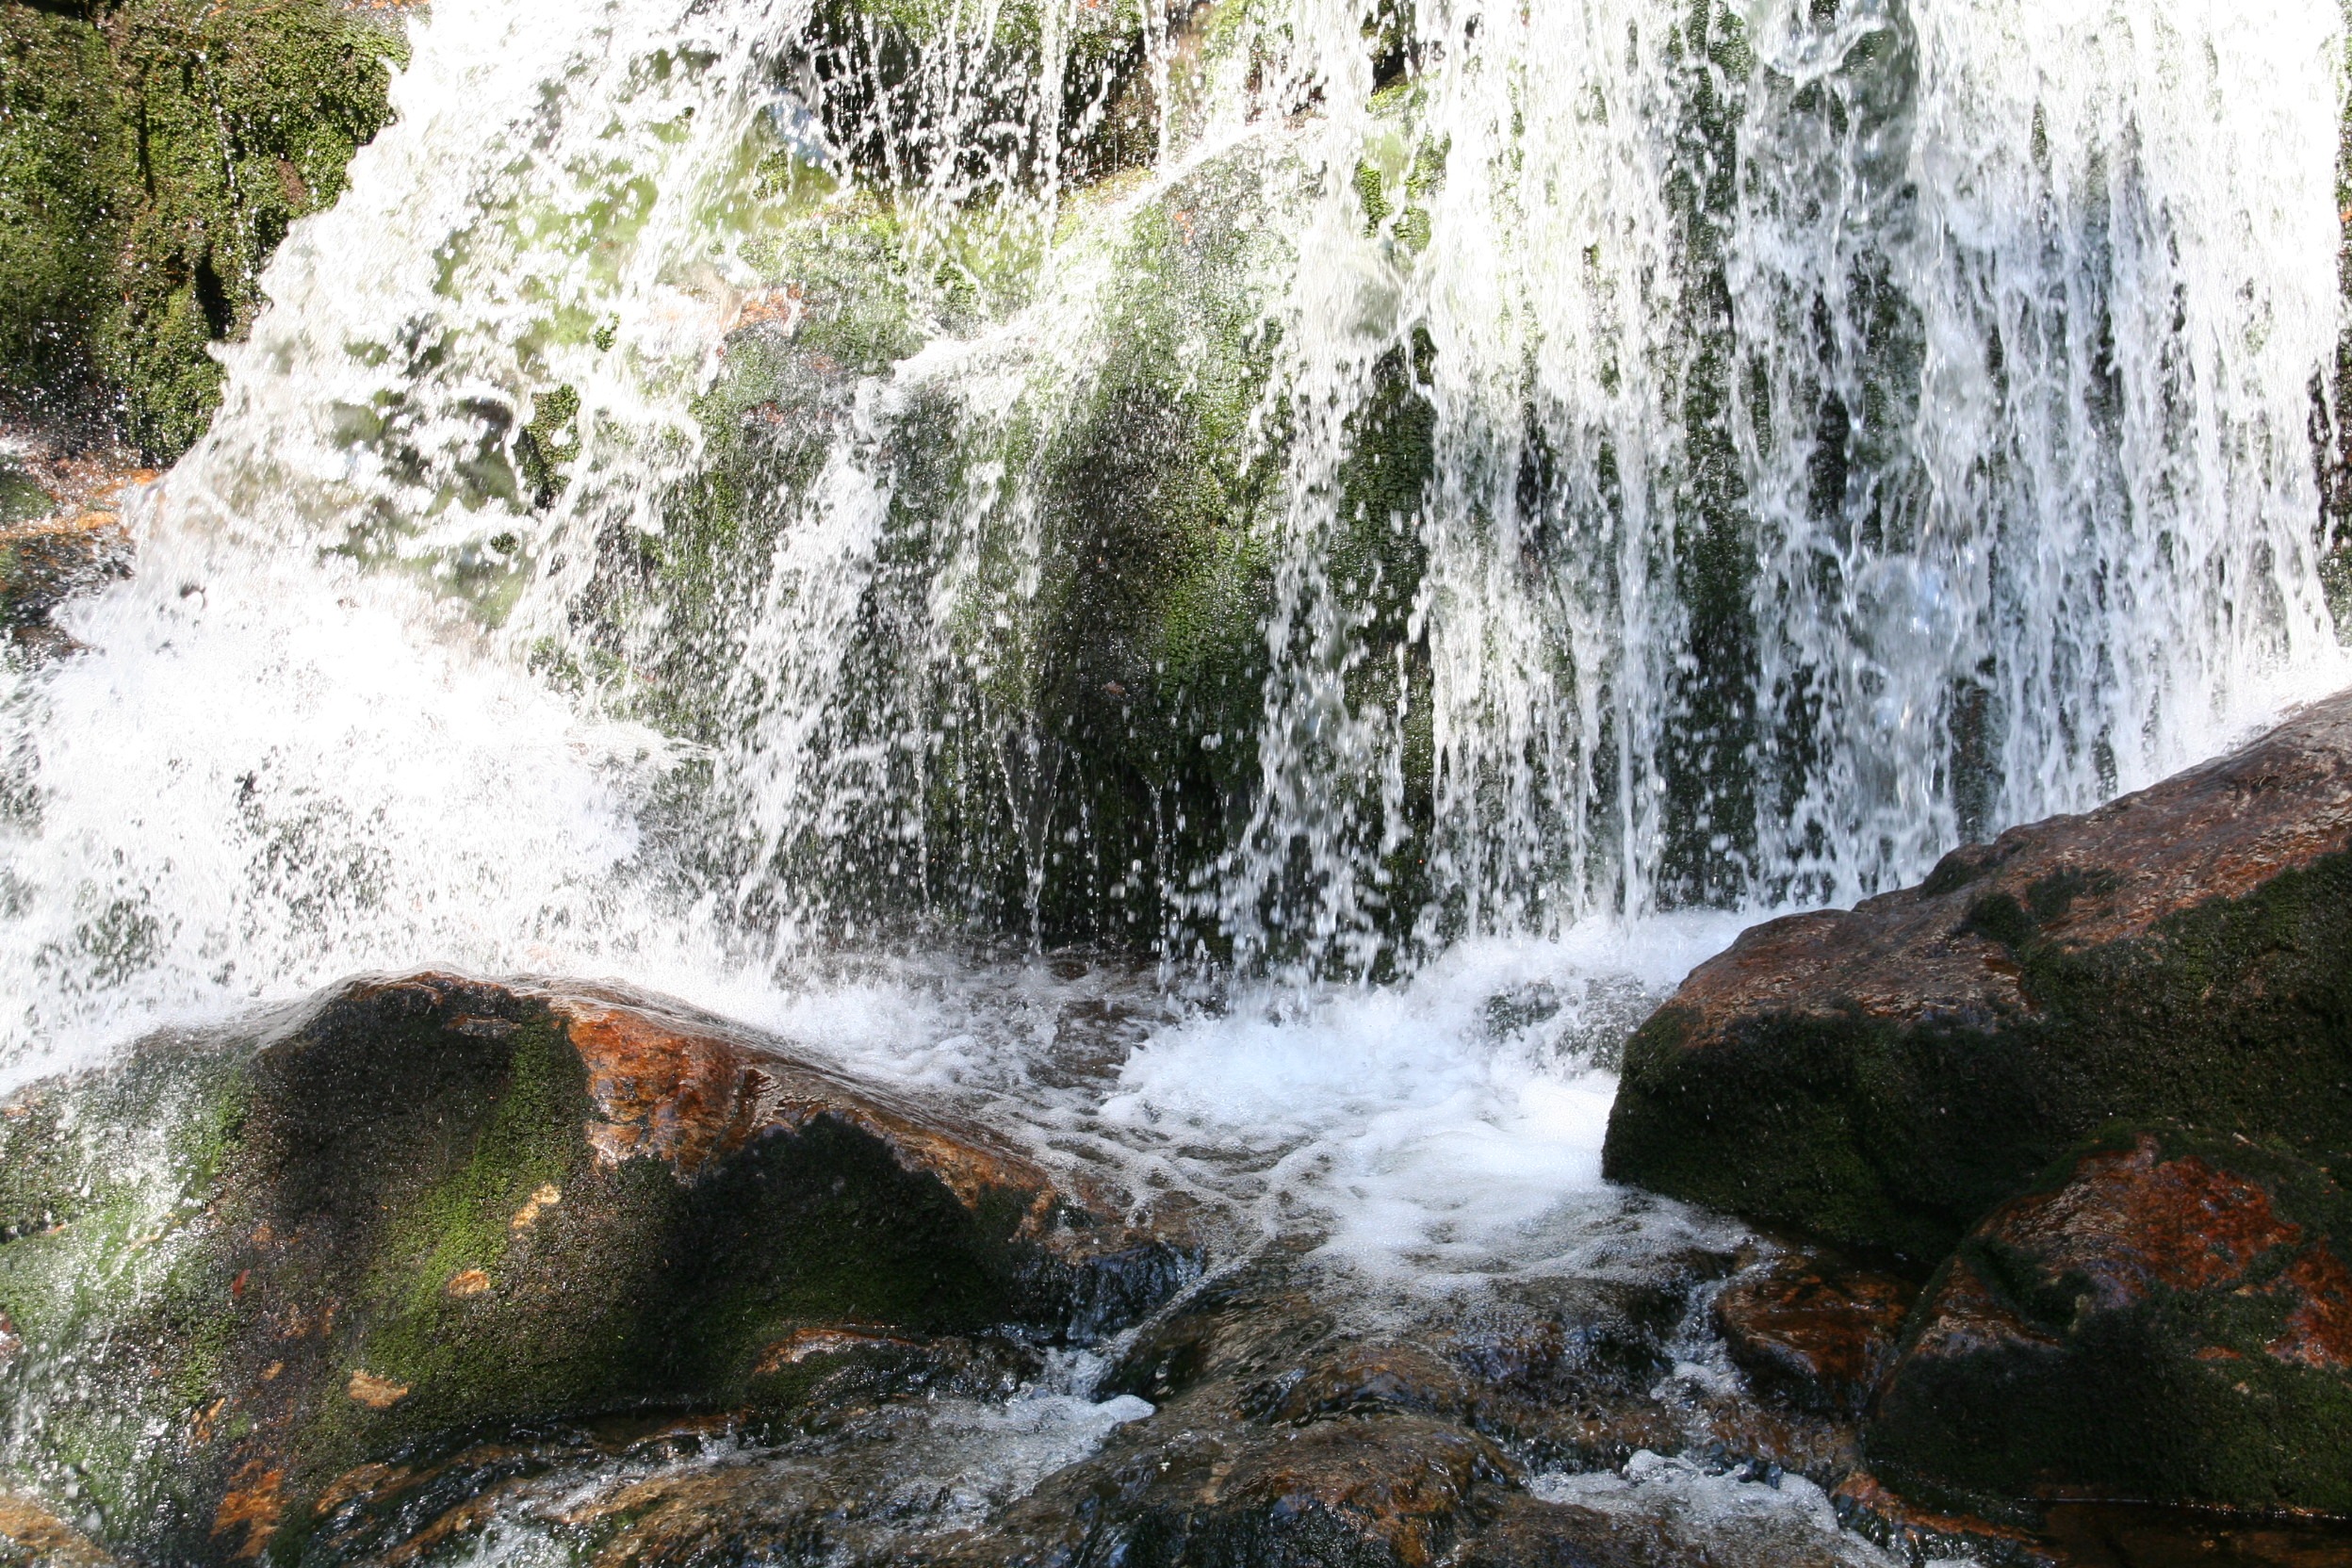
water, nature, waterfall, cold, hiking, river, idyllic, stream, flow, hike, rapid, bubble, body of water, stones, mountains, wasserfall, torrent, bach, water feature, watercourse, murmur, mountain stream, bavarian forest